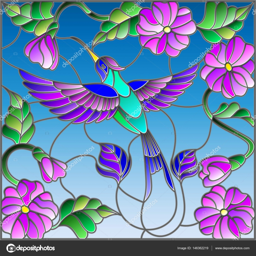
illustration in stained glass style with colorful hummingbird on background of the sky , greenery and flowers -- stock vector #